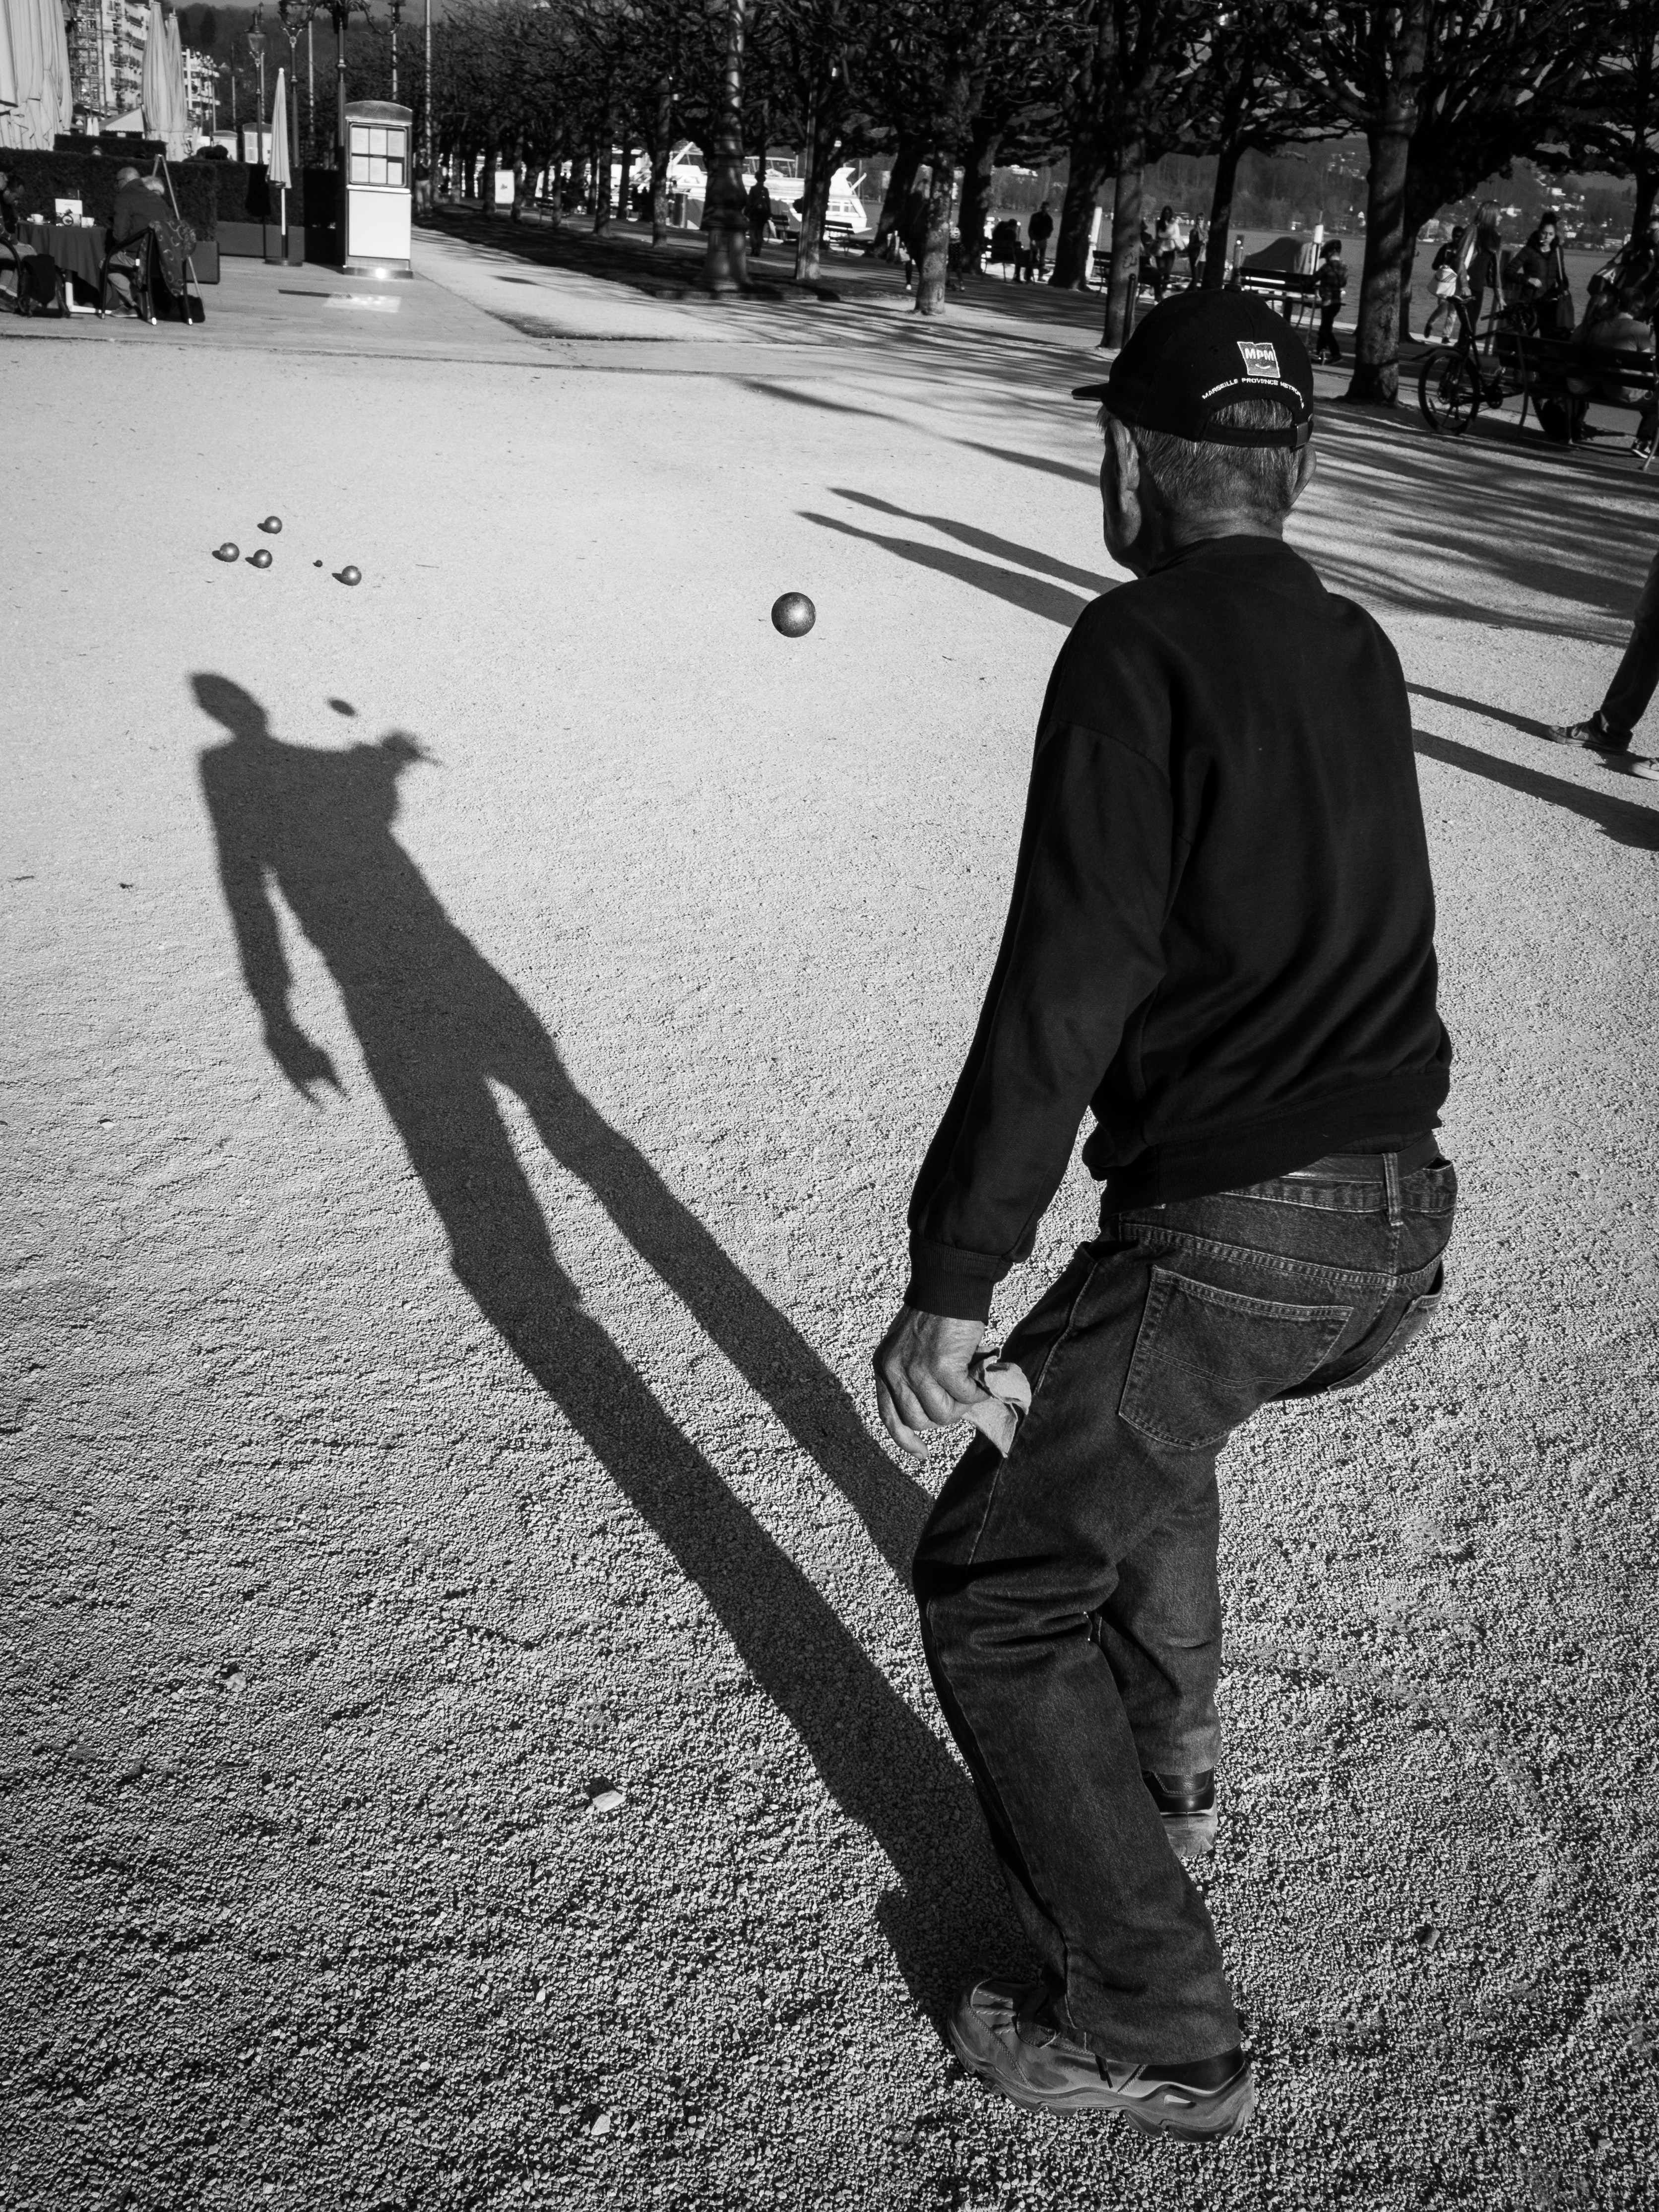
black and white, road, white, street, photography, shadow, black, monochrome, streetphotography, flickr, thomas, olympus, photograph, luzern, omd, fuji, shape, leica, monochrom, leuthard, hcb, thomasleuthard, monochrome photography, human positions